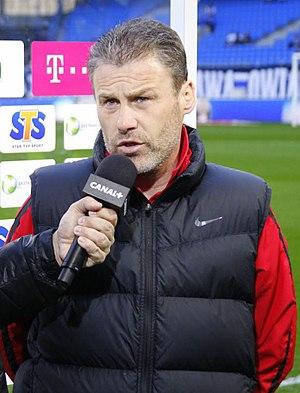
Pavel Hapal, né le 27 juillet 1969 à Kroměříž, est un footballeur tchèque, qui evoluait au poste de milieu de terrain au CD Tenerife et en équipe de Tchécoslovaquie.